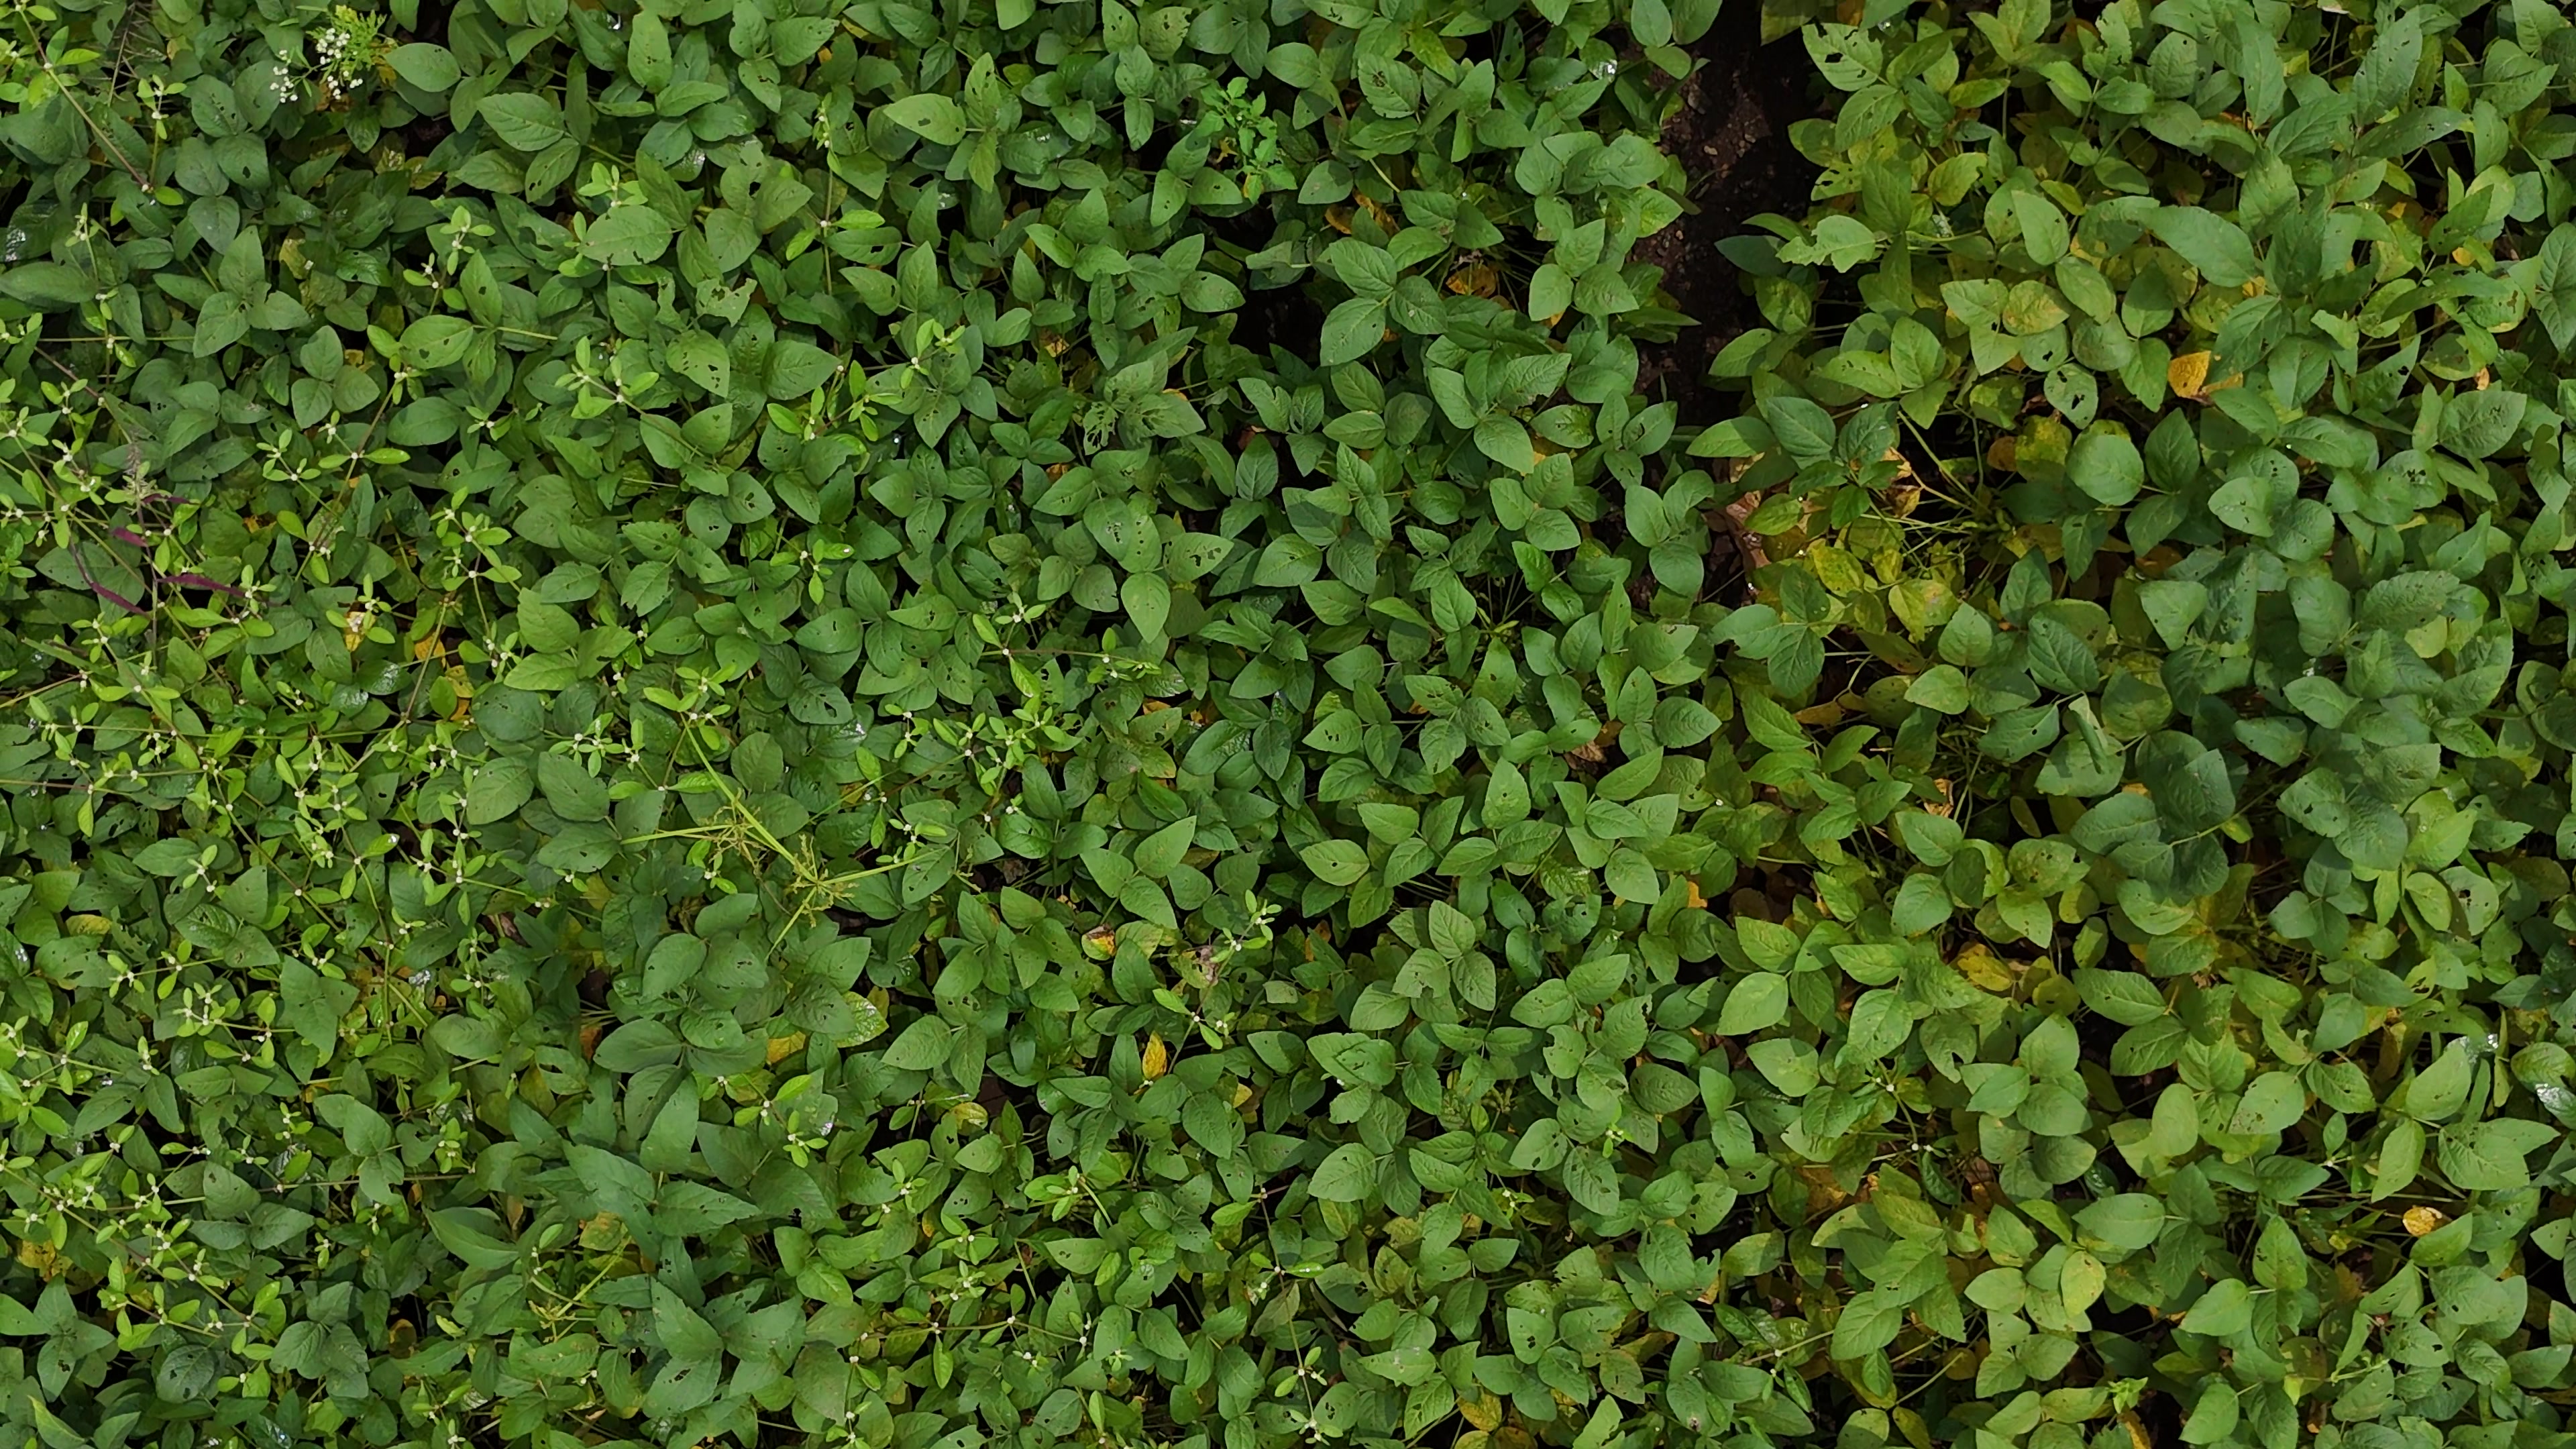
Label: Mosaic